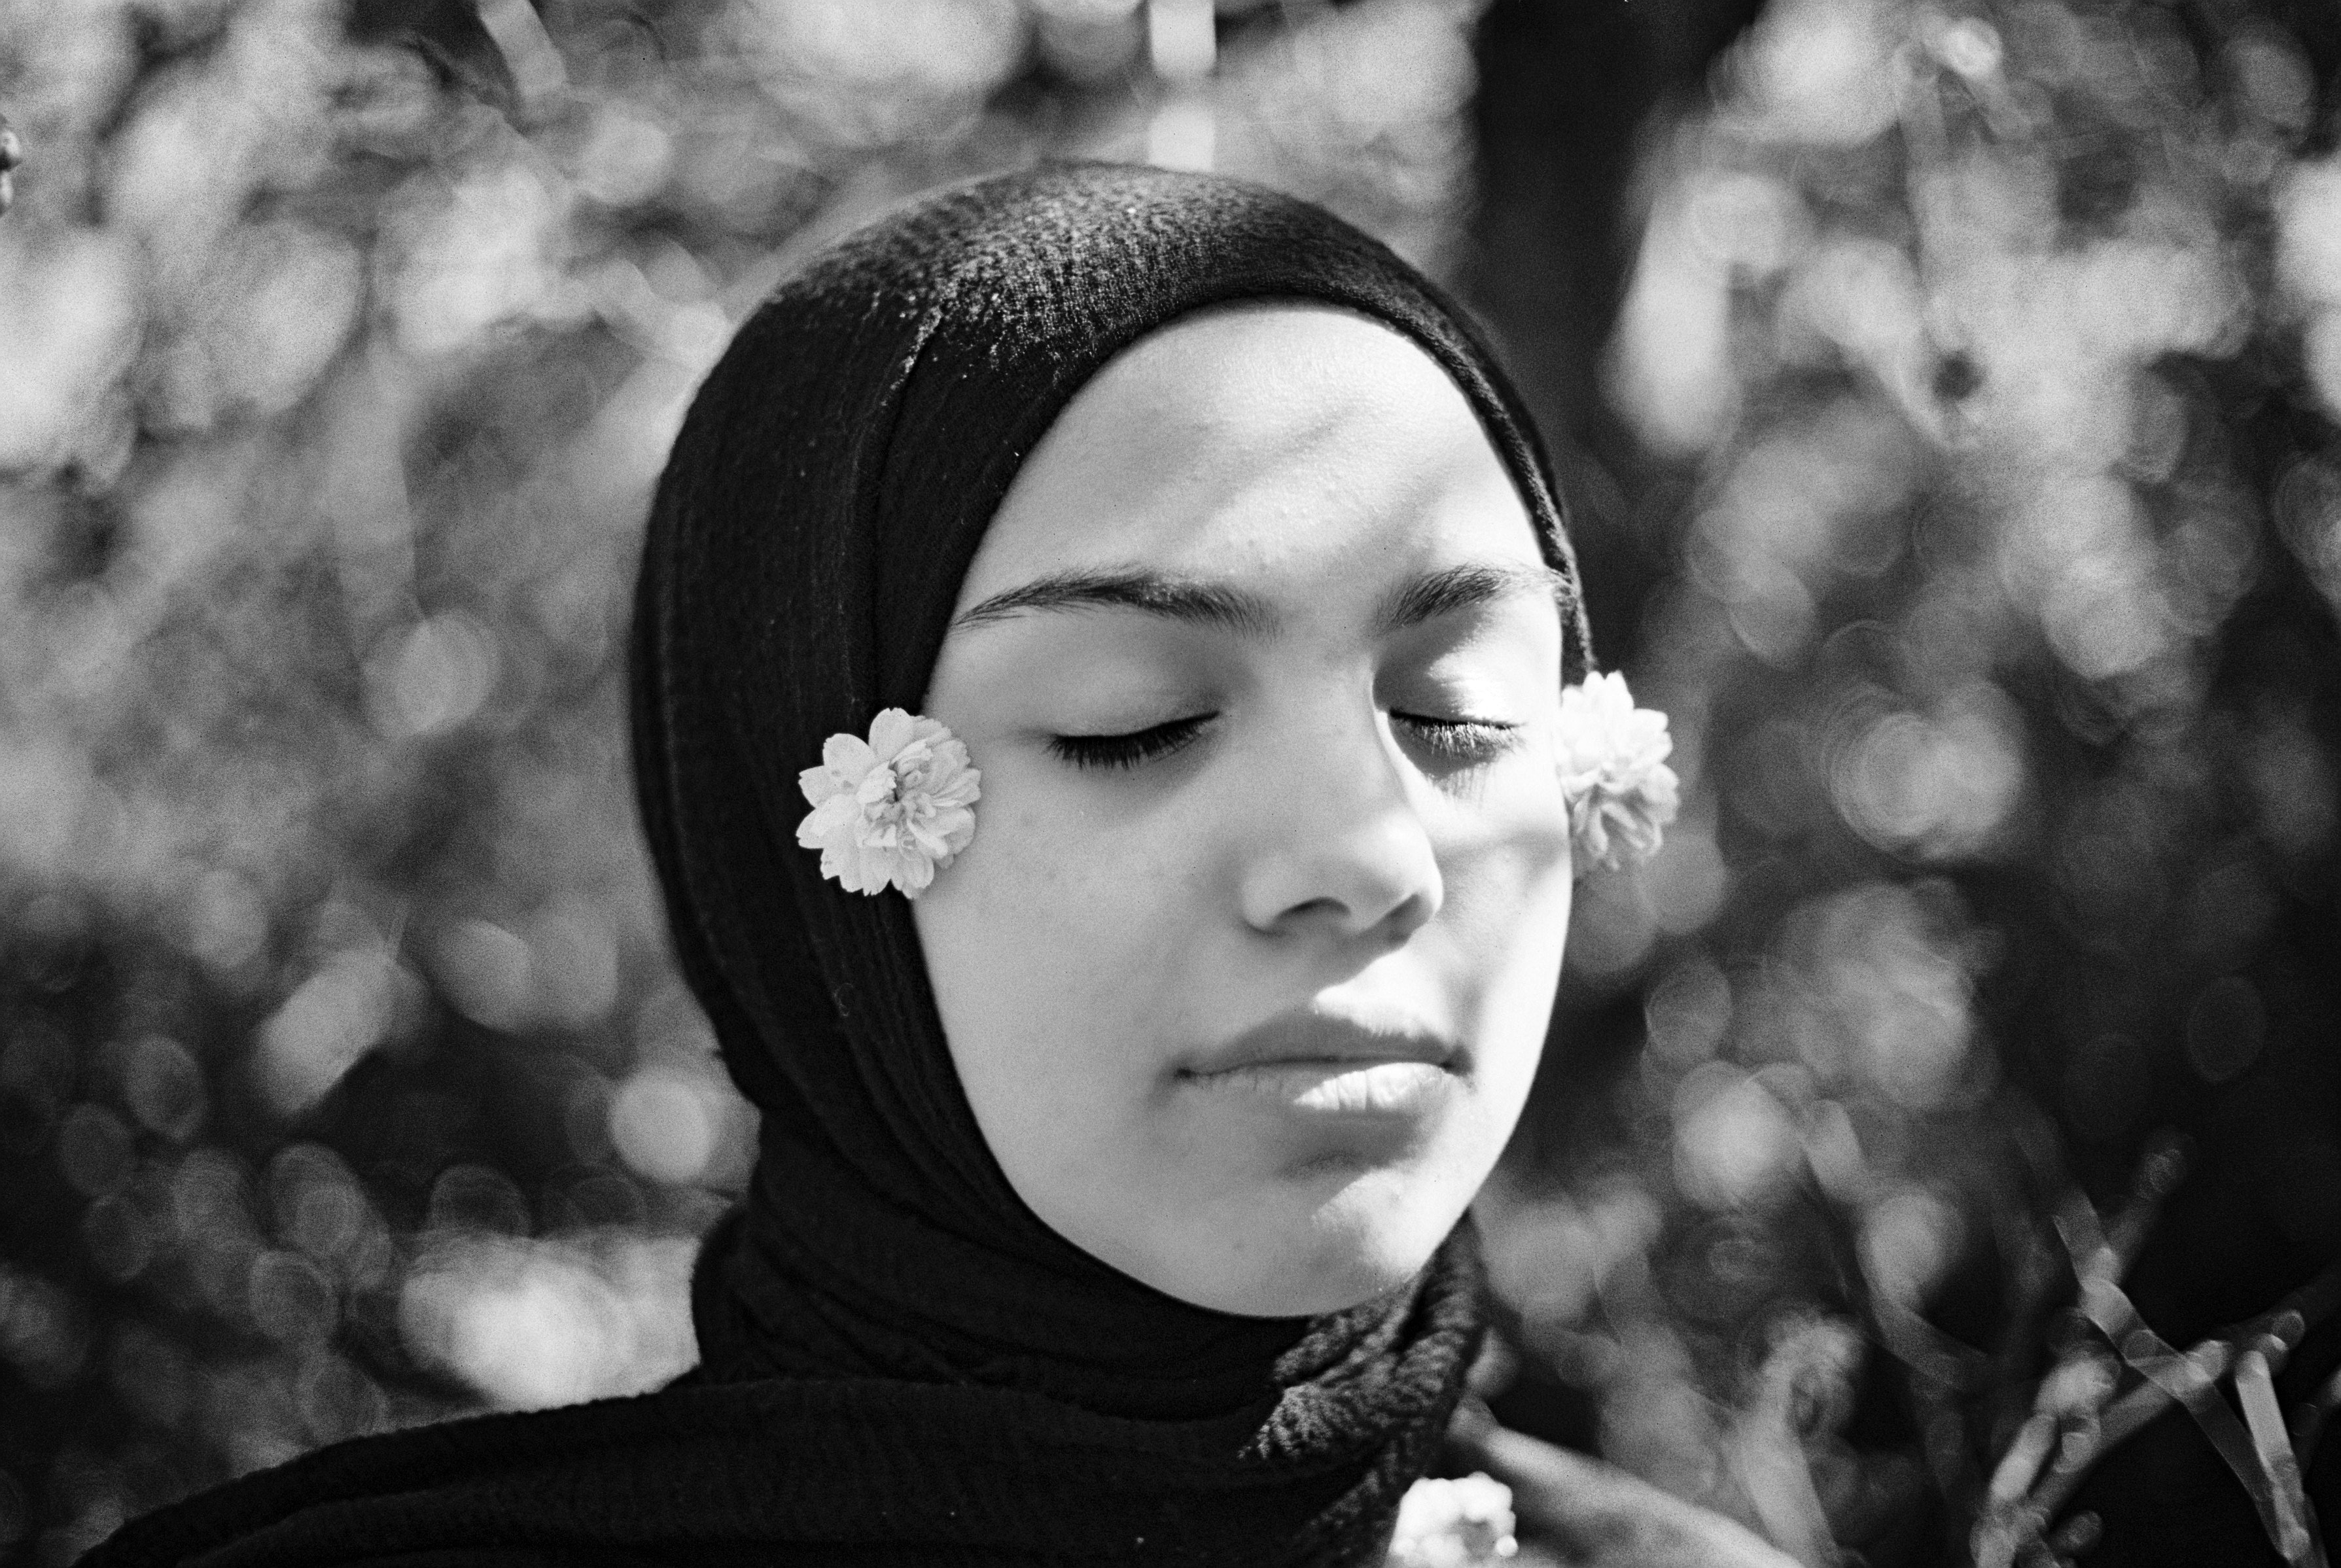
woman, lip, hairstyle, eyebrow, photograph, eye, smile, black, flash photography, eyelash, happy, black and white, style, headgear, cool, black hair, monochrome, monochrome photography, beauty, event, eyewear, close up, grass, stock photography, fashion accessory, street, tradition, child, portrait photography, portrait, fun, headpiece, mask, photography, public event, beanie